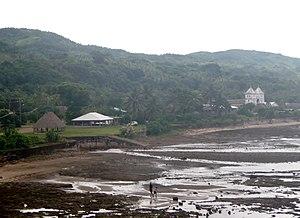
Village de Taua, Futuna
Futuna est une île située en Polynésie occidentale, au nord-est des Îles Fidji, au nord-ouest des Tonga et à l'ouest des îles Samoa, formant avec Alofi au sud-est l'archipel des îles Horn. Futuna est divisée en deux royaumes coutumiers : Alo au sud-est et Sigave au nord-ouest.